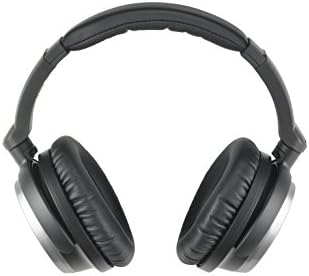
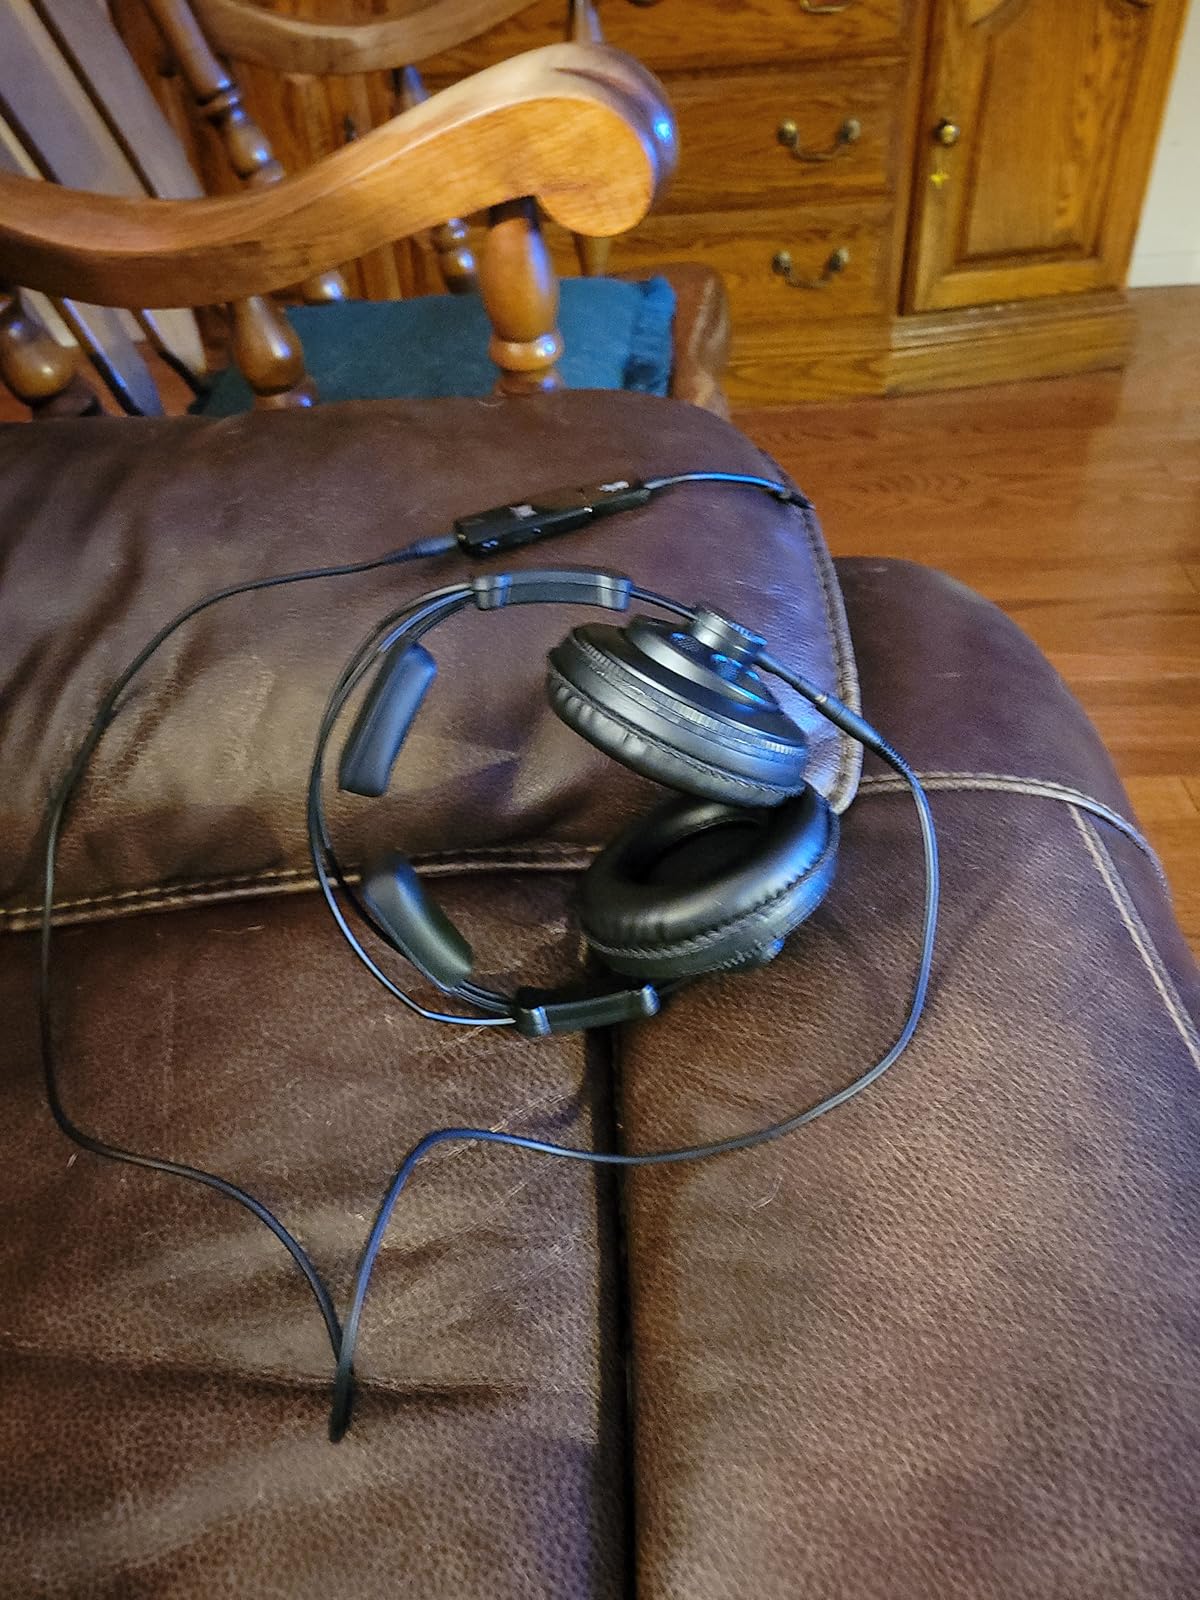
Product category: headphones
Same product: no